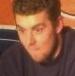
Age: 25